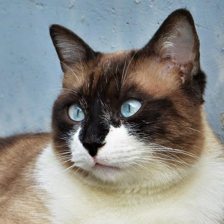
Label: animals